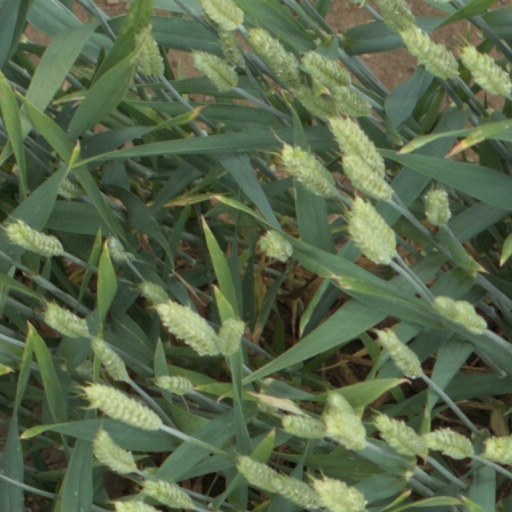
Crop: wheat